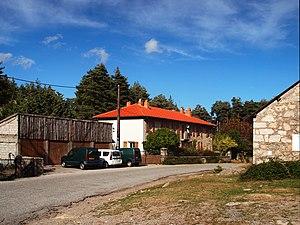
La forêt de Valdu Niellu est un massif forestier du centre de la Corse. Elle se situe dans le Niolo, dans le département de la Haute-Corse. Elle est la propriété de la Collectivité territoriale de Corse.